West Coast Treetop Walk

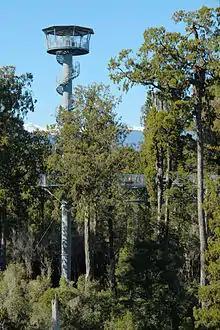
Tower and treetop walkway

The West Coast Treetop Walk is a canopy walkway through mature rimu forest near Hokitika on the West Coast of the South Island of New Zealand.